Don H. Stafford

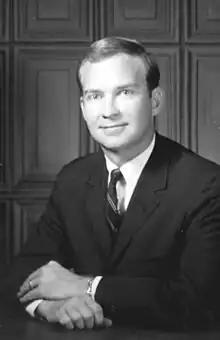
Stafford in 1966

Don H. Stafford (born January 12, 1938) is an American politician. He served as a Republican member for the 52nd district of the Florida House of Representatives.